Taz in Escape from Mars

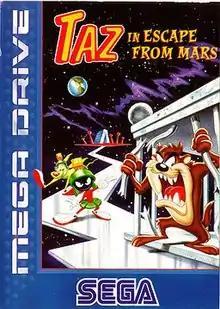

Taz in Escape from Mars is a video game developed by HeadGames and Al Baker & Associates and released by Sega in 1994 for the Genesis/Mega Drive and Game Gear respectively featuring Taz, the "Looney Tunes" Tasmanian devil cartoon character. The Game Gear version was ported by TecToy to the Master System and released in 1997 only in Brazil. Taz must escape from Mars, where he was brought by Marvin the Martian. The game includes six worlds with two or three levels in each world.